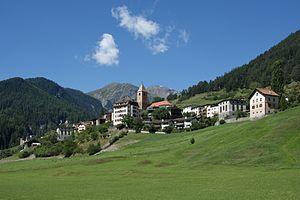
Ramosch est une localité et une ancienne commune suisse du canton des Grisons, située dans la région d'Engiadina Bassa/Val Müstair.